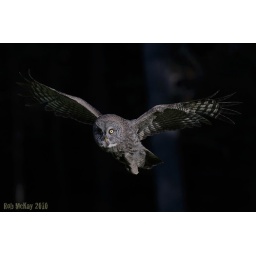
Out of the forest and into the light, an adult great gray owl in flight